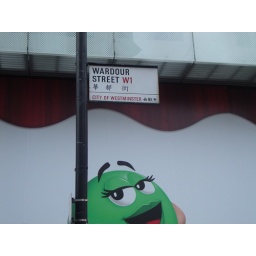
Bilingual street sign in London's Chinatown.